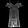
Label: Dress